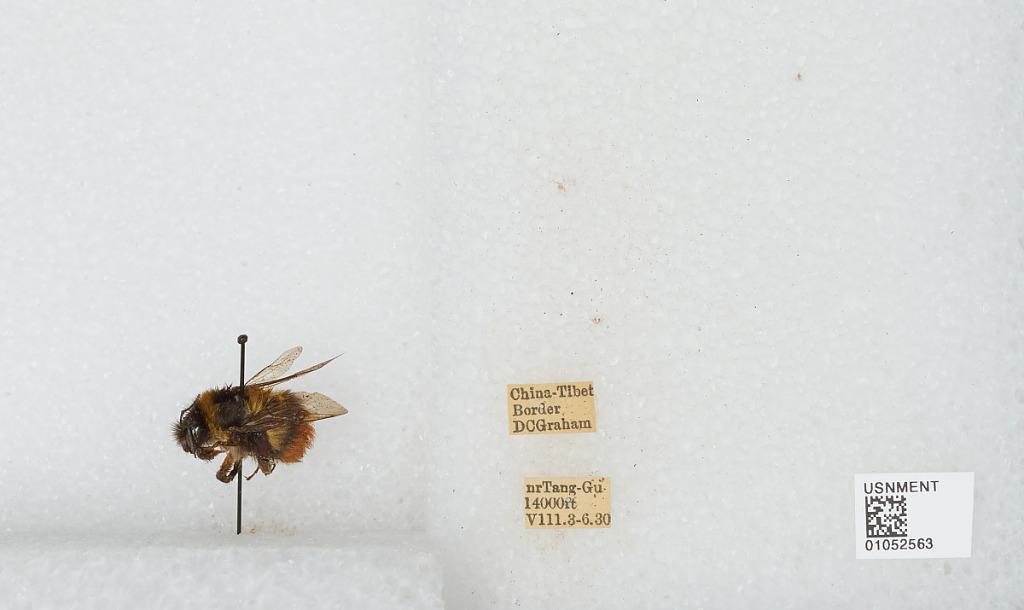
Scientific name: Bombus sp.
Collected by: D. Graham
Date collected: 1930-8-3
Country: China
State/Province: Sichuan
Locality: near Tang-gu